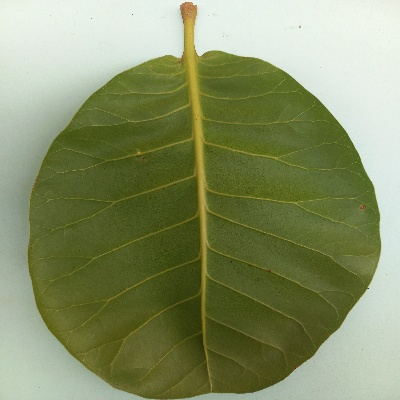
Crop: Cashew
Condition: healthy